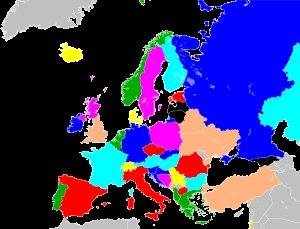
Le tirage au sort du tour préliminaire des éliminatoires de la Coupe du monde féminine de football 2015 de la zone Europe a eu lieu le mardi 18 décembre 2012. Deux groupes de quatre équipes sont formés. Les deux premiers de chaque groupe se qualifient pour la phase principale. Les confrontations ont lieu lors de deux tournois uniques organisés à Malte et en Lituanie du 4 au 9 avril 2013. Le tirage au sort du tour principal a eu lieu le 16 avril 2013 et défini sept groupes de six équipes dont le premier se qualifie directement pour la phase finale alors que les quatre meilleurs deuxièmes disputent des barrages en matches aller-retour, demi-finales puis finale, pour désigner le huitième et dernier représentant du continent.
L'équipe de France féminine de football participe à la Coupe du monde de 2015 organisée au Canada du 6 juin au 5 juillet 2015. Située à la 3ᵉ place au classement mondial de la FIFA avant la compétition, elle fait partie des favorites mais se fait éliminer lors des quarts de finale face à l'Allemagne, alors meilleure nation mondiale.